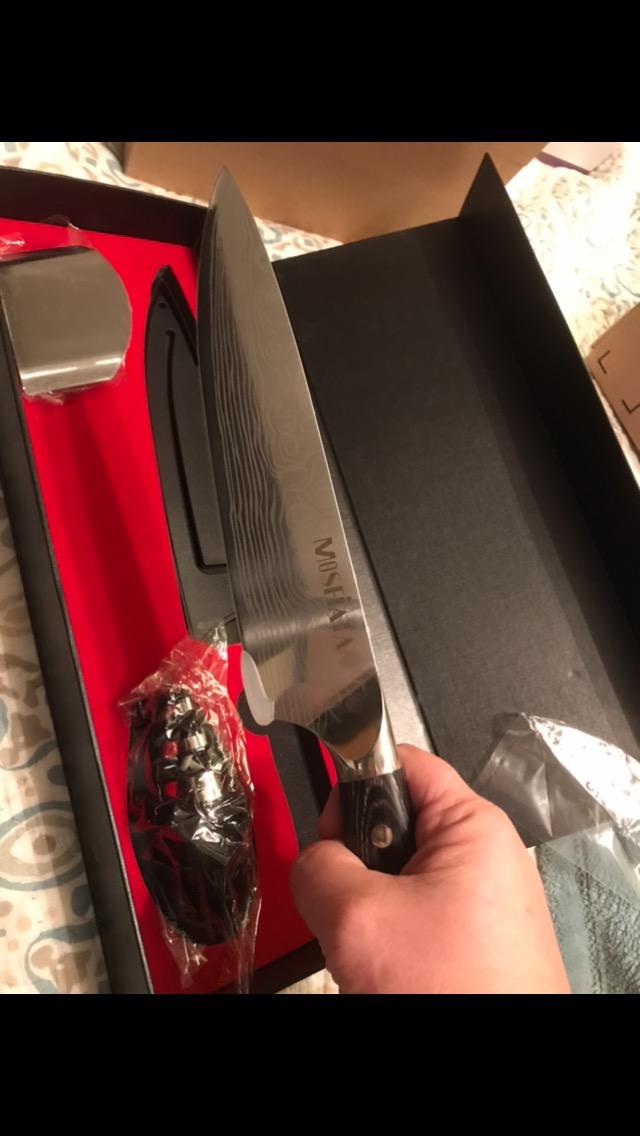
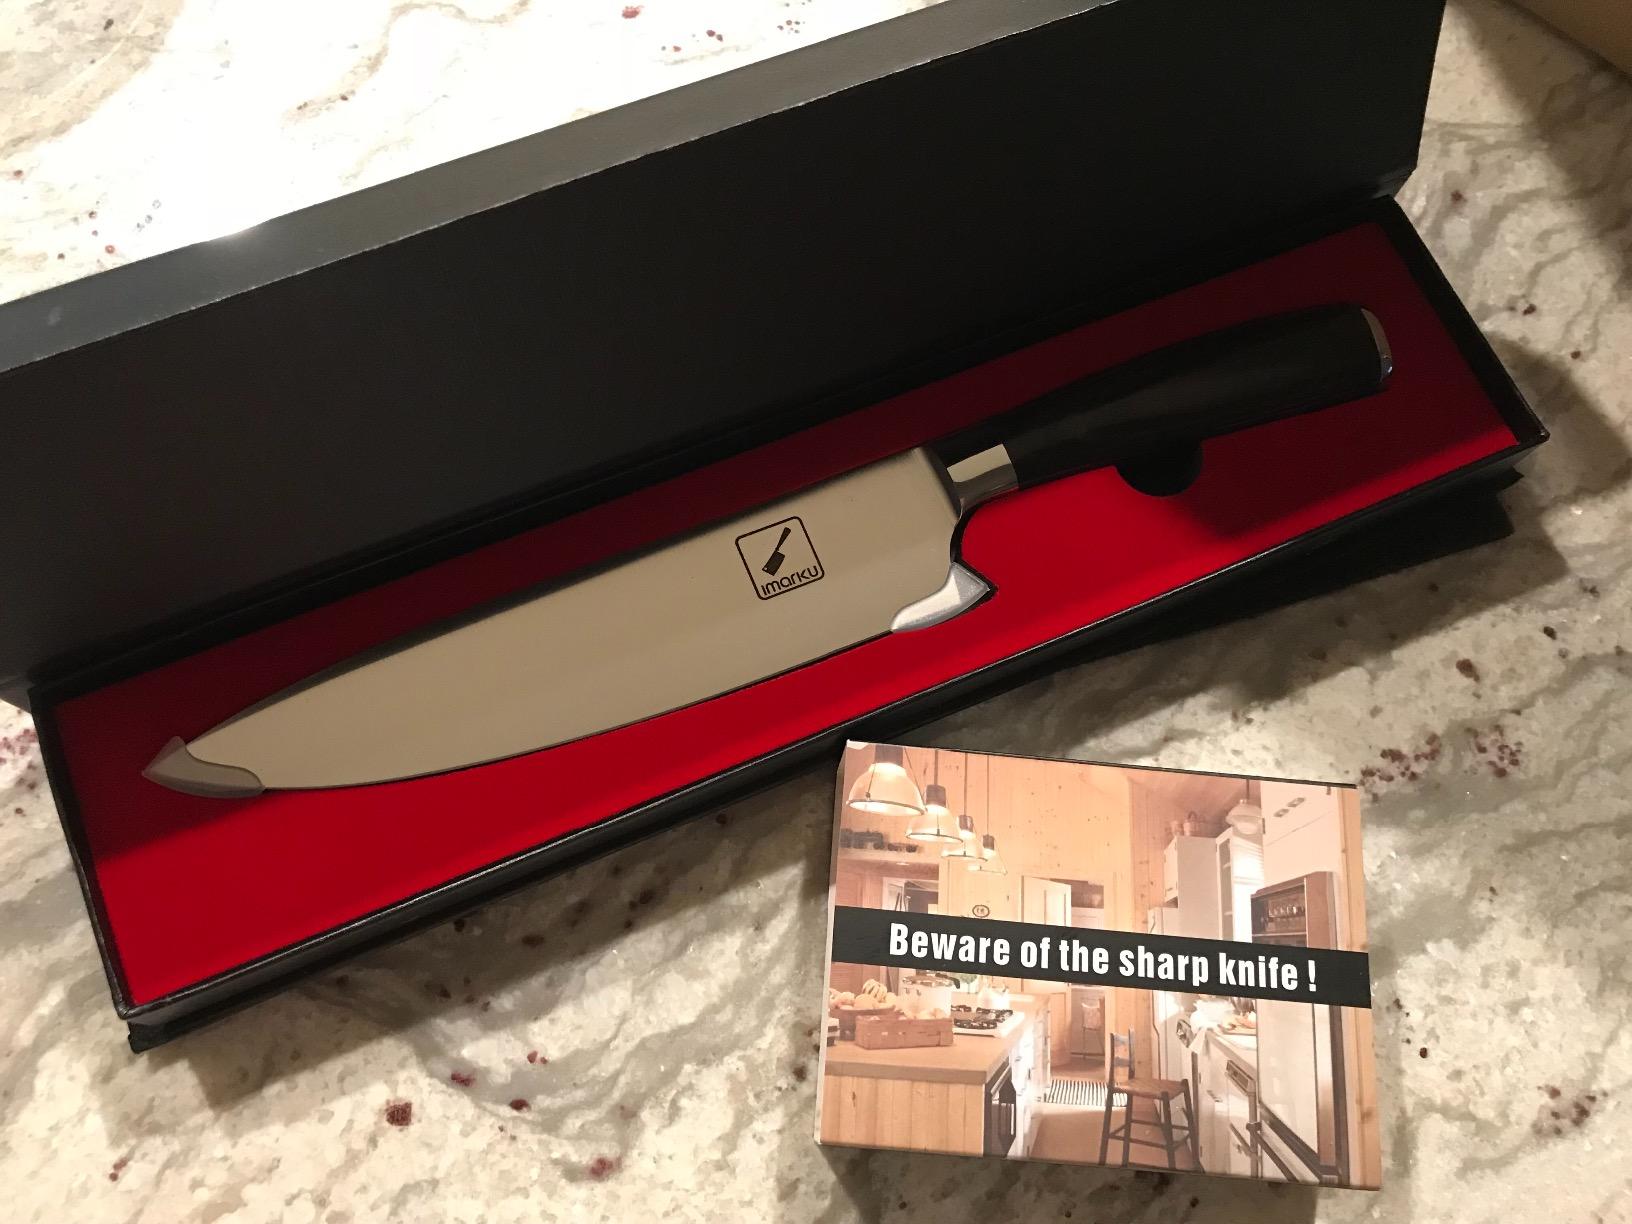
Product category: items_knife
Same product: no